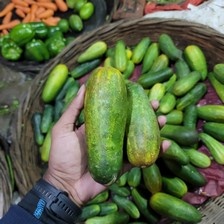
Label: cucumber